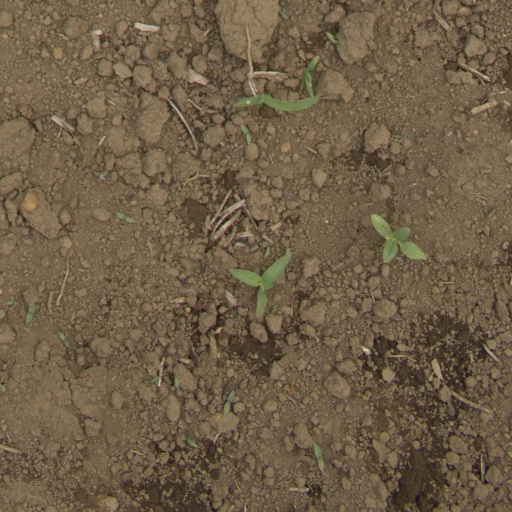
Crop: Jerusalem artichoke